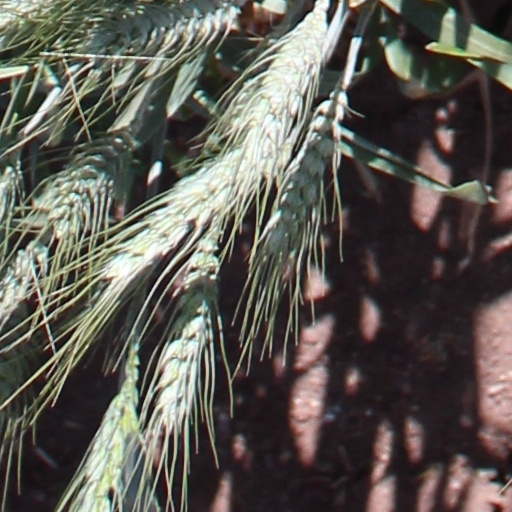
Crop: wheat